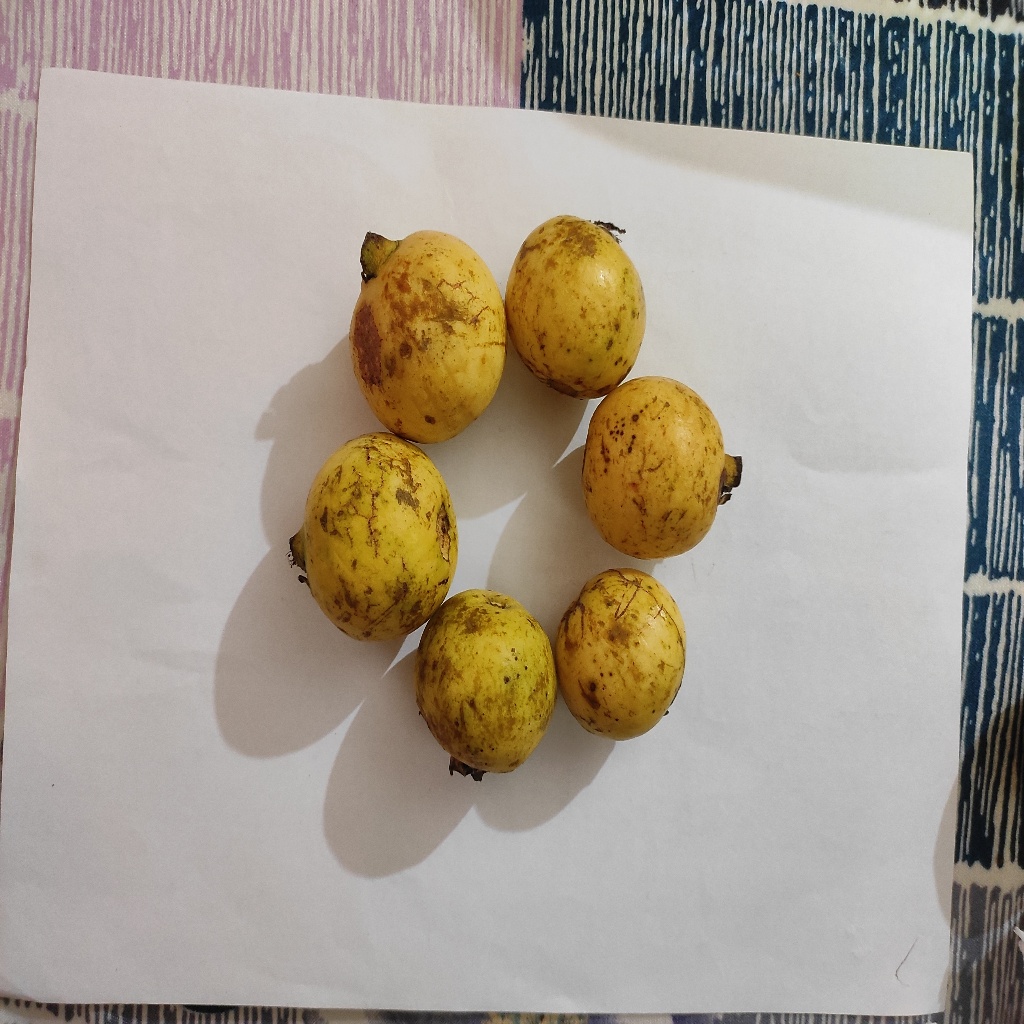
Crop: guava
Quality class: Class_B